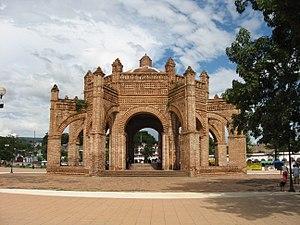
Chiapa de Corzo est une ville mexicaine du centre de l'État du Chiapas, proche du Canyon du Sumidero.
Selon le site officiel du Secrétariat du Tourisme, en juin 2019 le Mexique comptait 121 pueblos mágicos répartis dans 31 états de la fédération.